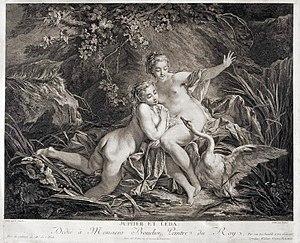
Le musée municipal de Louviers est un musée d'art et d'Histoire situé à Louviers, labellisé musée de France.